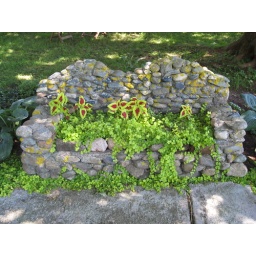
A seat I don't want to sit in! Pretty though. This was at the bottle houses in Mont Carmel.